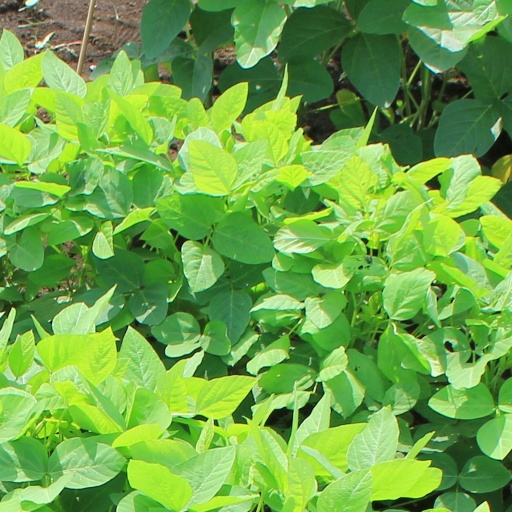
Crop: soybean